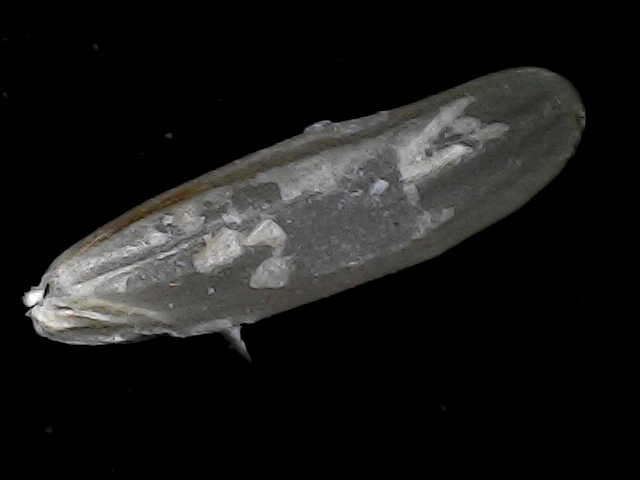
Rice variety: BD70